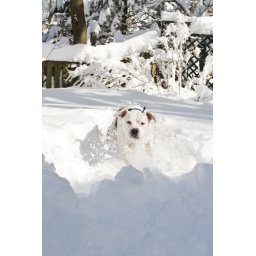
chick trying to stay warm by flying in lieu of walking on the snow